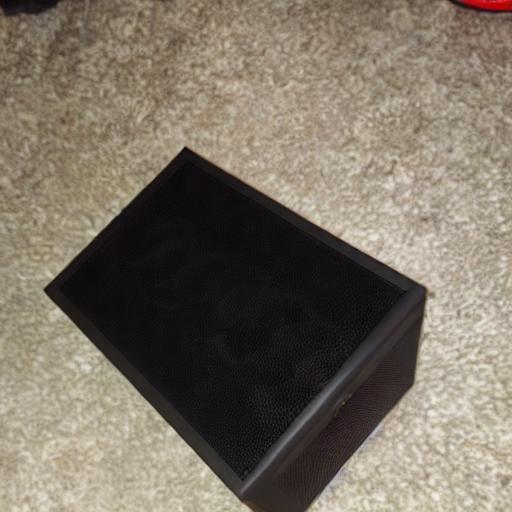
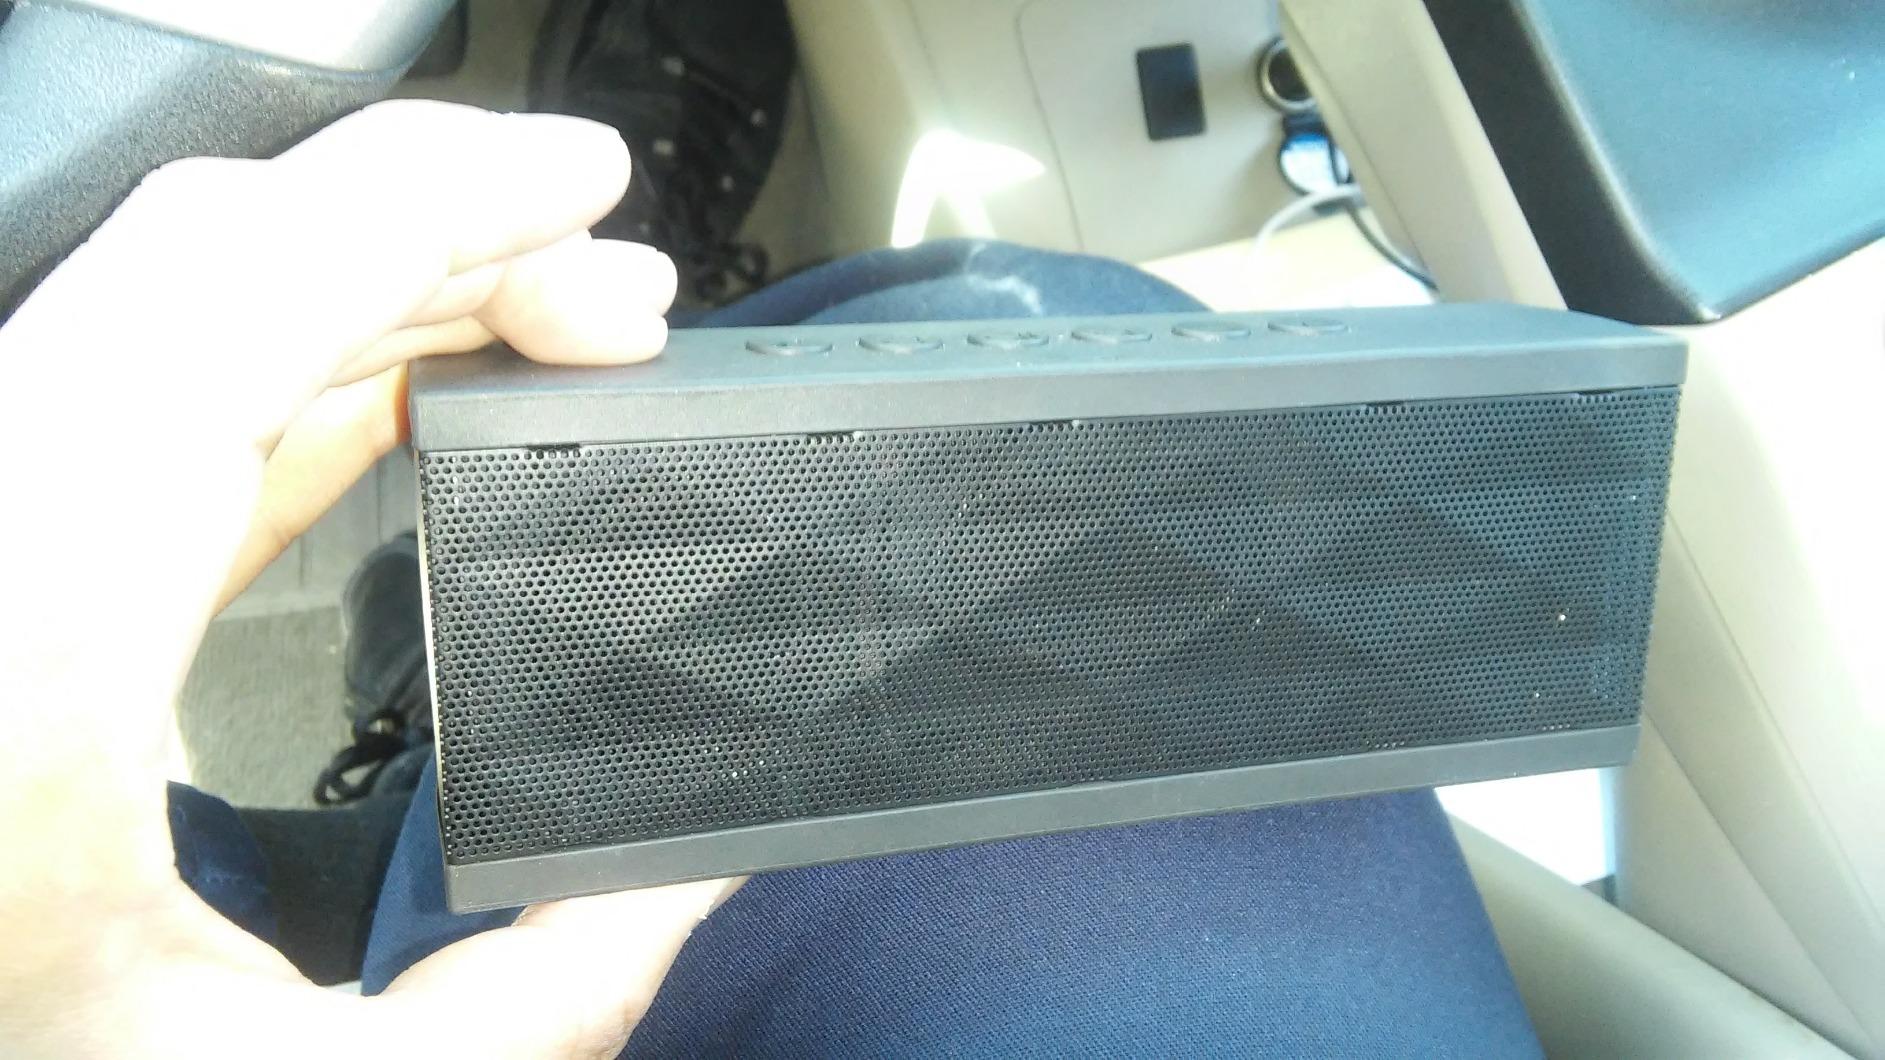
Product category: speaker
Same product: no